Question: Where is the cat?
Tambaya: Ina magen?
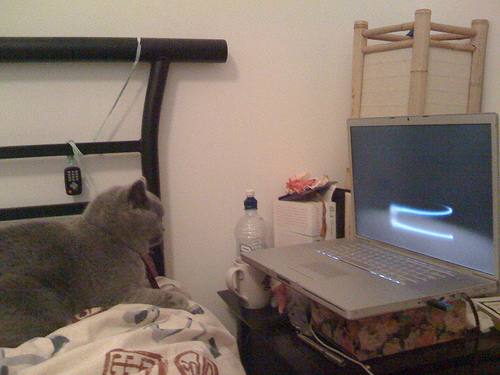
Answer: Bed.
Amsa: Gado.